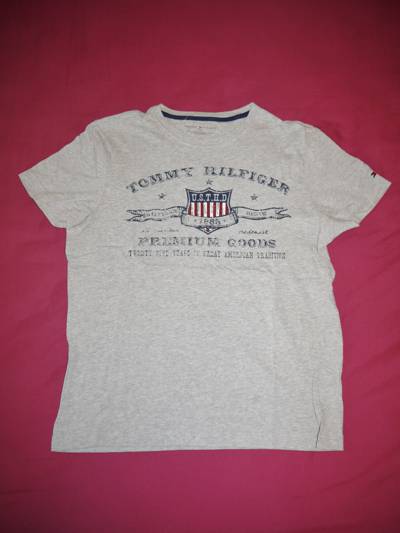
Waste category: clothes